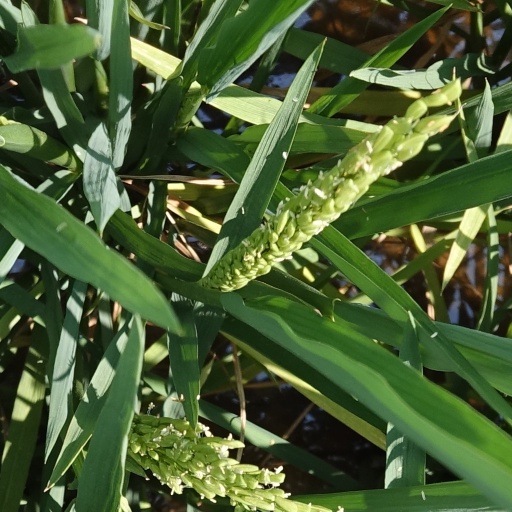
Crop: rice